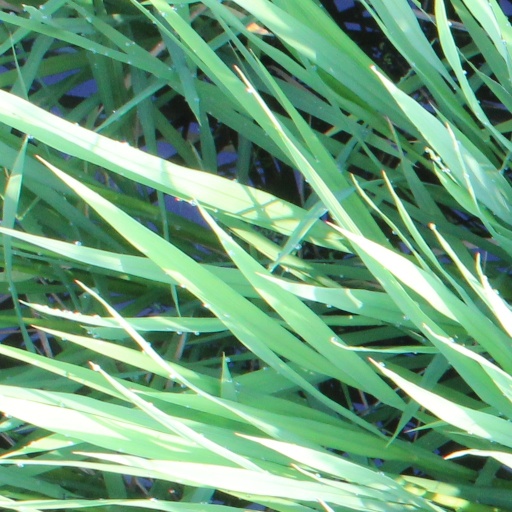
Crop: rice